List of songs by Gen Hoshino

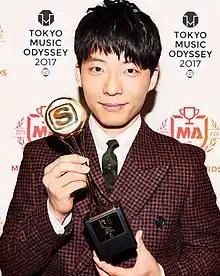
Hoshino at the 2017 Space Shower Music Awards

Japanese singer-songwriter, musician, and actor Gen Hoshino has written or co-written most songs from his solo discography, which consists of six studio albums, two extended plays (EPs), and twenty-three singles. Within his broader catalogue, he has written songs for other artists and guest performed on singles, cover albums, a remix, and studio albums.